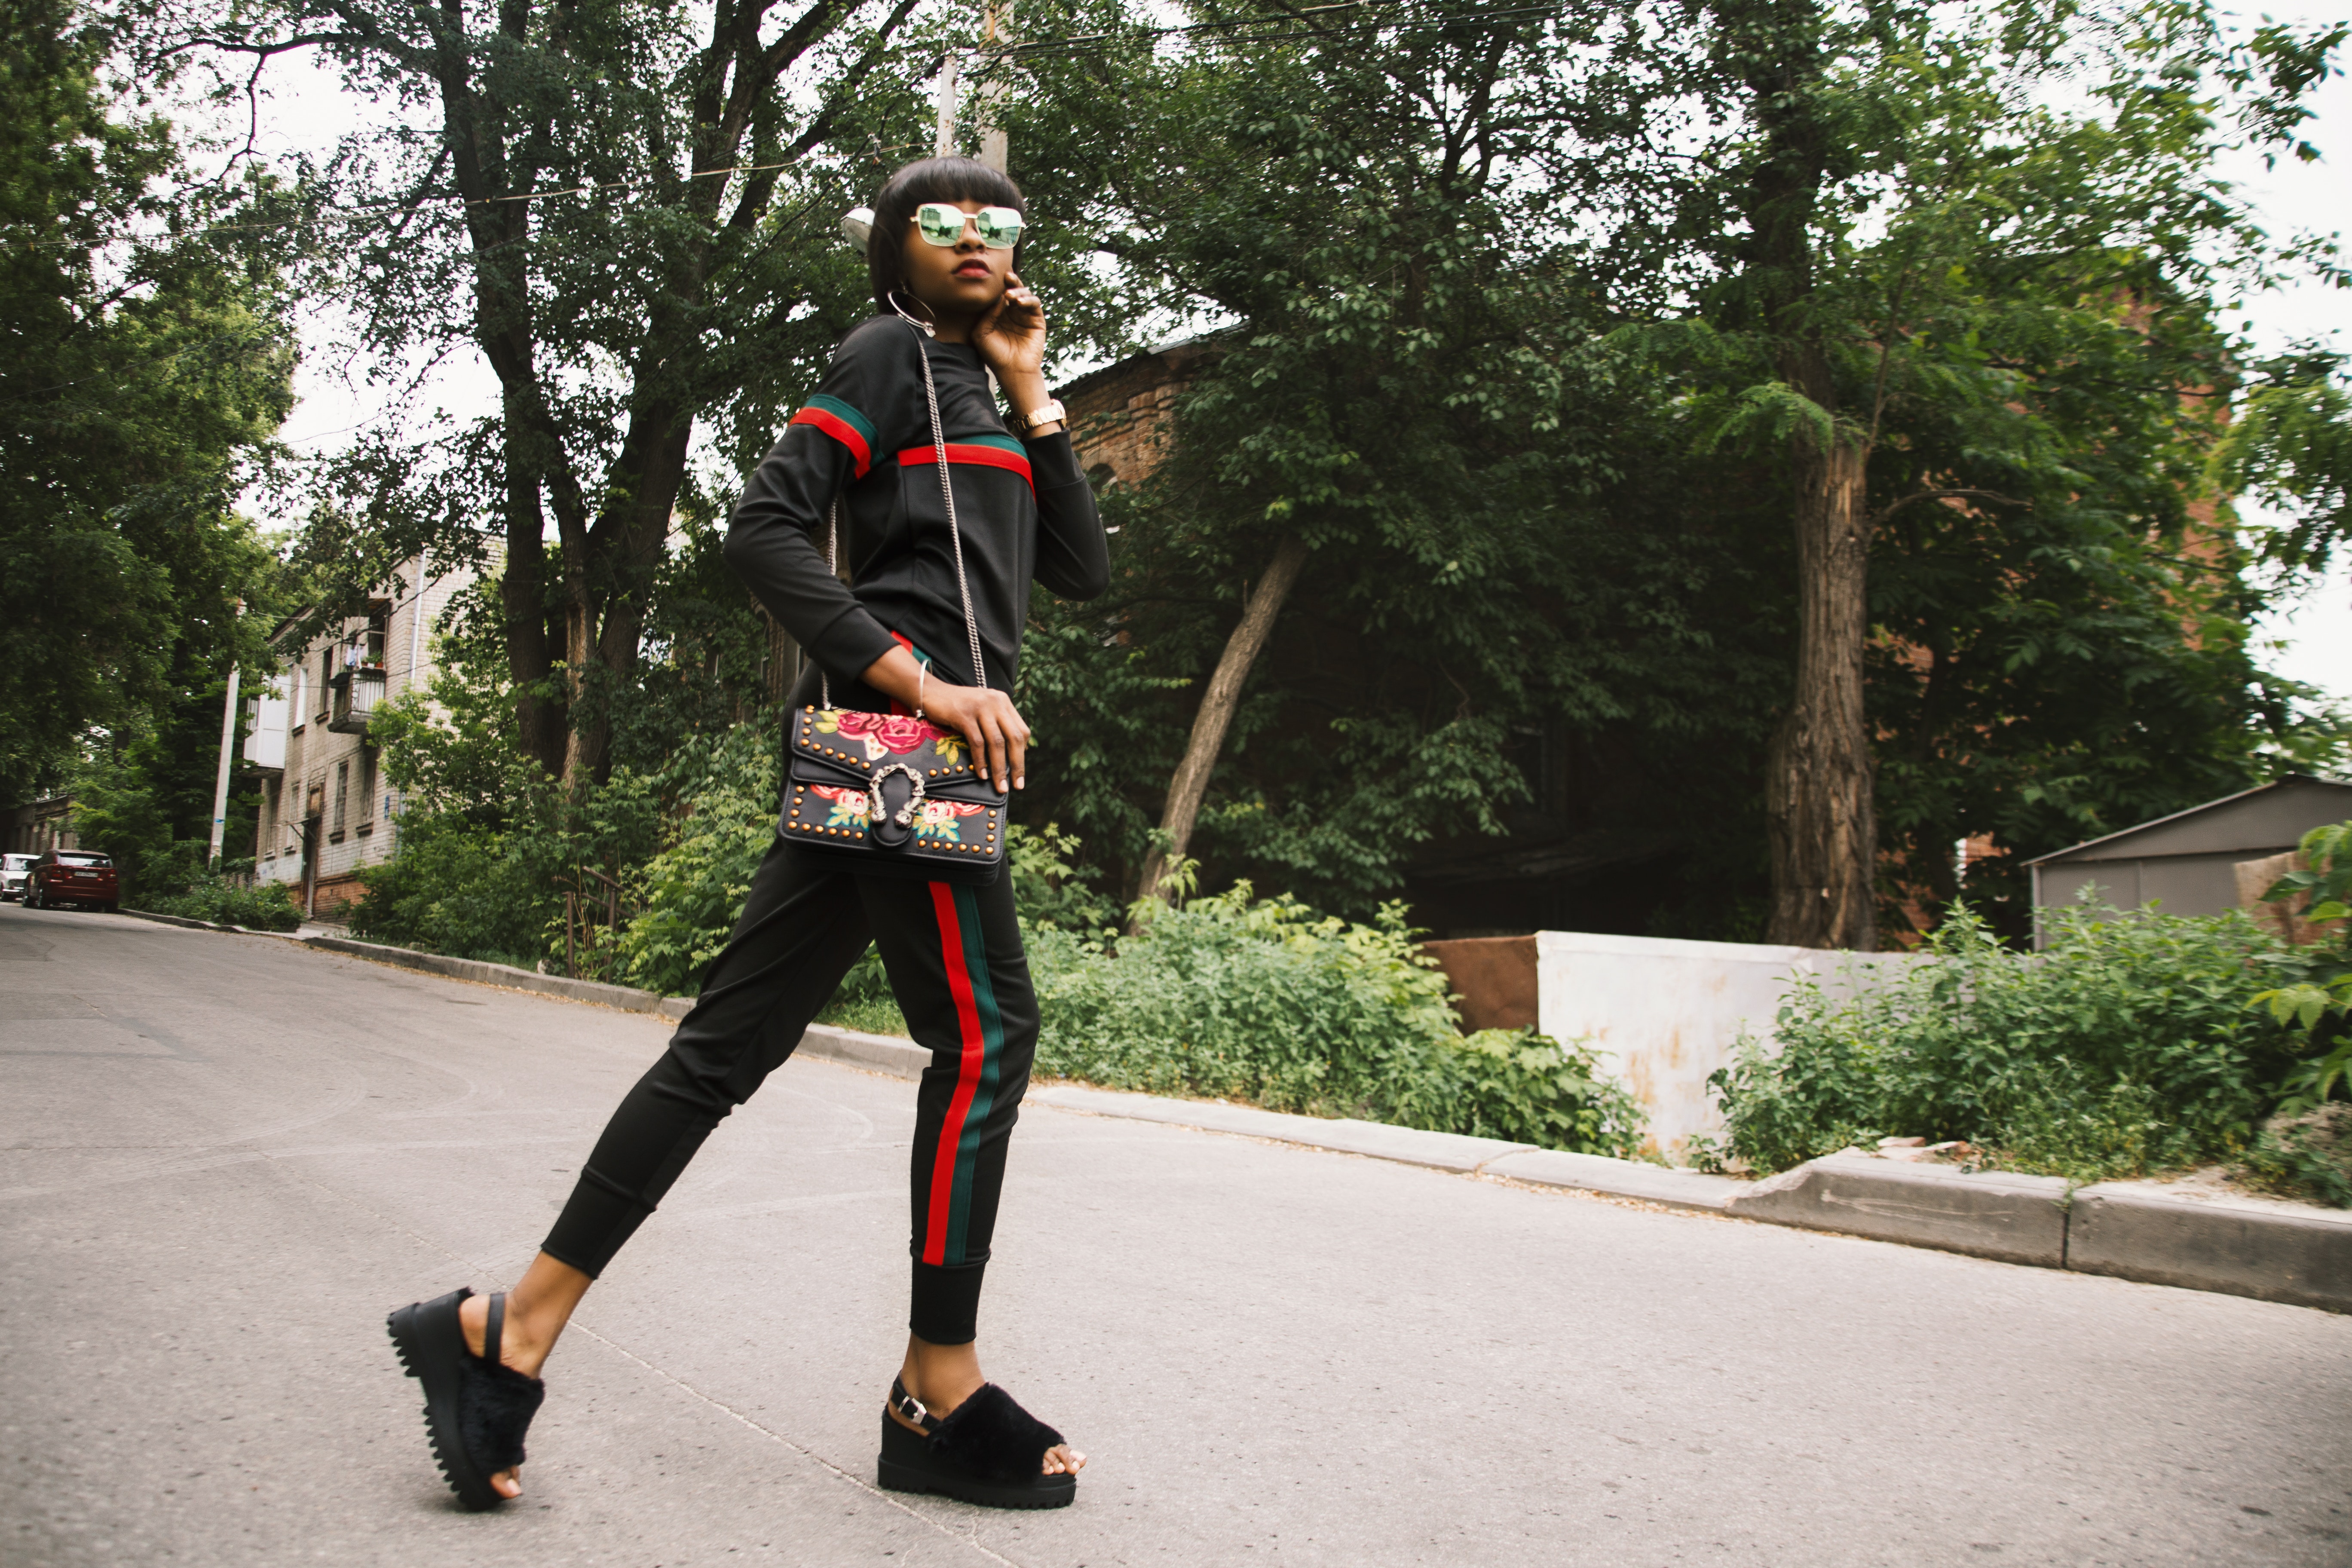
recreation, tree, street fashion, photography, trousers